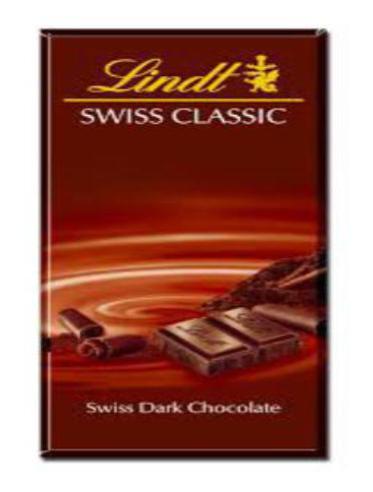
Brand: lindt
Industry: Food